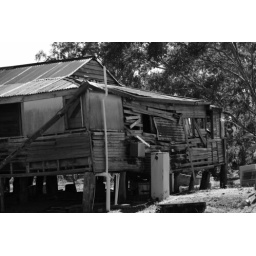
This old house was set just in front of a fantastic quite beach with views to die for.